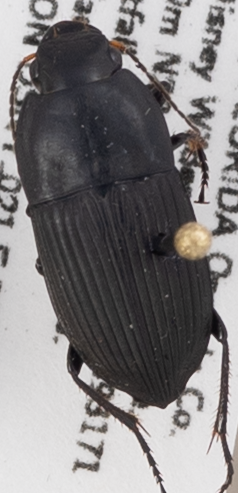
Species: Anisodactylus haplomus
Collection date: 2018-03-27
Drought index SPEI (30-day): -2.09
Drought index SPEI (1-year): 0.128
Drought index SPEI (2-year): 0.004